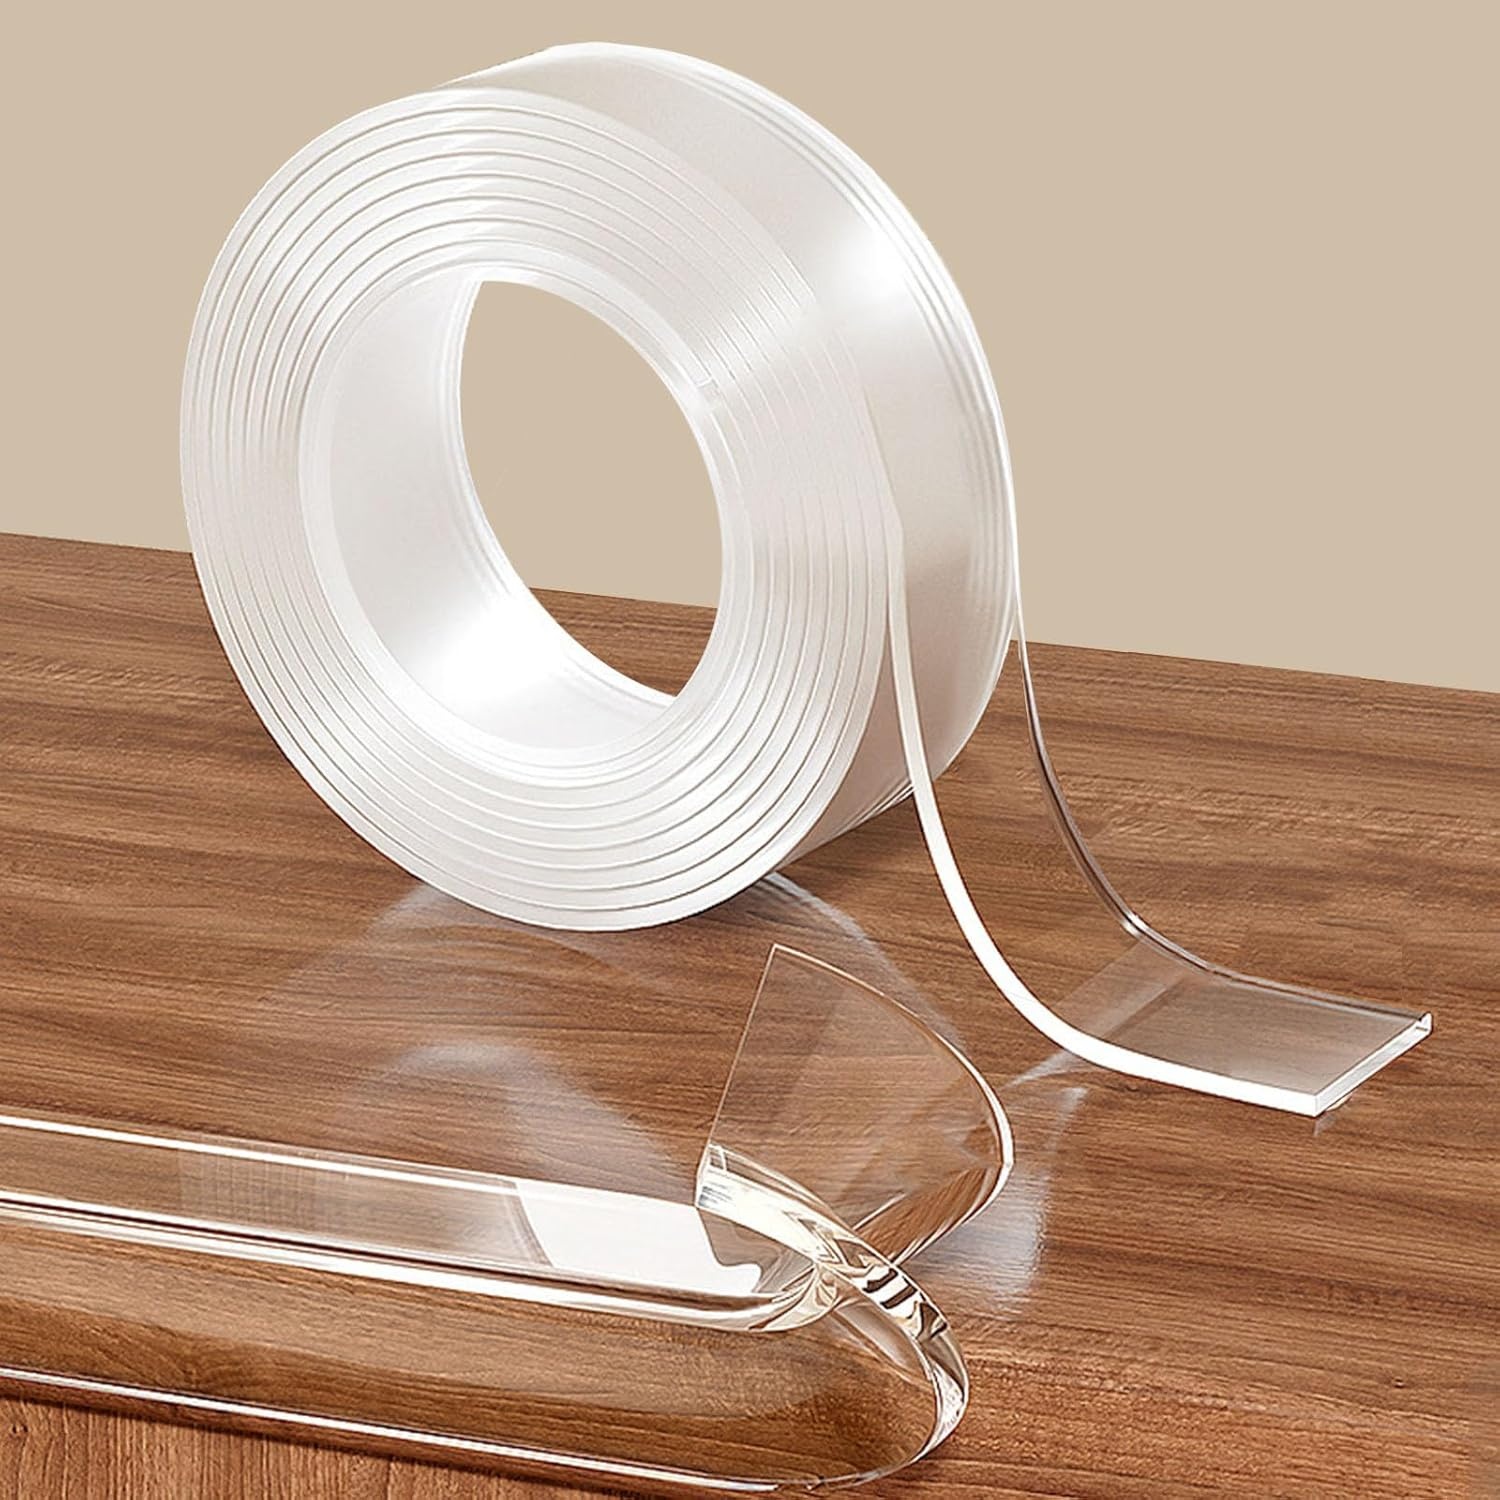
0.8 in x 6.6 FT,Clear Soft Corner Protectors for Furniture Strip,Sharp Edge & Table Bumper,Window Edge,Wall Protector, Soft Corner Guards Safe for Proof,Table Corner Protectors in Family
Overview Color : Clean Brand : CHENYA Material : Acrylic Recommended Uses For Product : edge protector Number of Pieces : 1 About this item CORNER PROTECTORS:Soft cushioning helps prevent injuries from sharp furniture corners and edges, making your home safer for family DURABILITY:Made from high-quality PVC material, this tape resists peeling, tearing and yellowing over time, ensuring long-lasting protection of edges and corners VERSATILE PROTECTION:Suitable for furniture, walls, doors, shelves, and any surface with exposed edges EASY APPLICATION:Self-adhesive backing allows for quick installation on tables, shelves, cabinets and other furniture pieces.Please press with your other hand to remove air when pasting WATERPROOF & WEATHER-RESISTANT:Withstands moisture, humidity, and temperature changes. Great for kitchens, bathrooms, garages, or outdoor furniture. Easy to wipe clean for low-maintenance care
Brand: SnuggleDrop
Category: Baby & Toddler > Baby Safety > Baby Safety Locks & Guards > Corner Guards